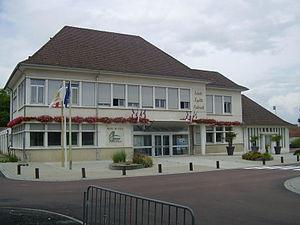
Hôtel de ville de Bellerive-sur-Allier, Allier, Auvergne, France. La RD 984 traverse le centre bourg, ici dans un ralentisseur avec un passage piétons depuis 2010.